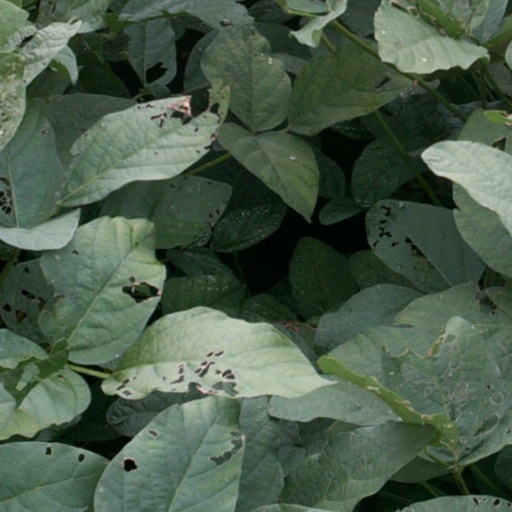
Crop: soybean